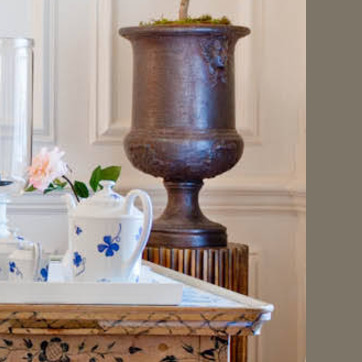
Material: ceramic